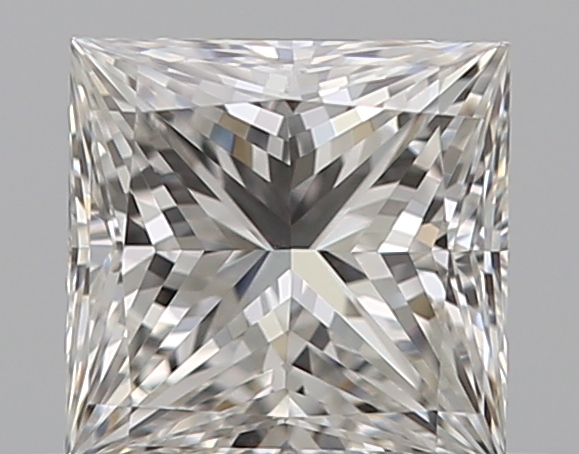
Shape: princess
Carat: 0.51
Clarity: VS1
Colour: G
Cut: EX
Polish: EX
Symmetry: VG
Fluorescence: N
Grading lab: GIA
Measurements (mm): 4.46 x 4.39 x 3.14